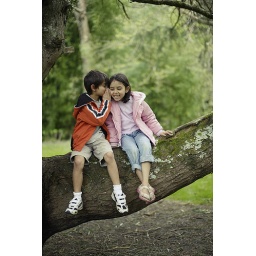
Boy and girl sit in tree and whisper to each other.